The Neighbor's Wife and Mine

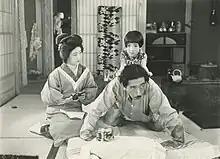

The comedic story depicts a playwright attempting to write a play by a strict deadline and getting distracted by his family and a noisy next-door jazz band.